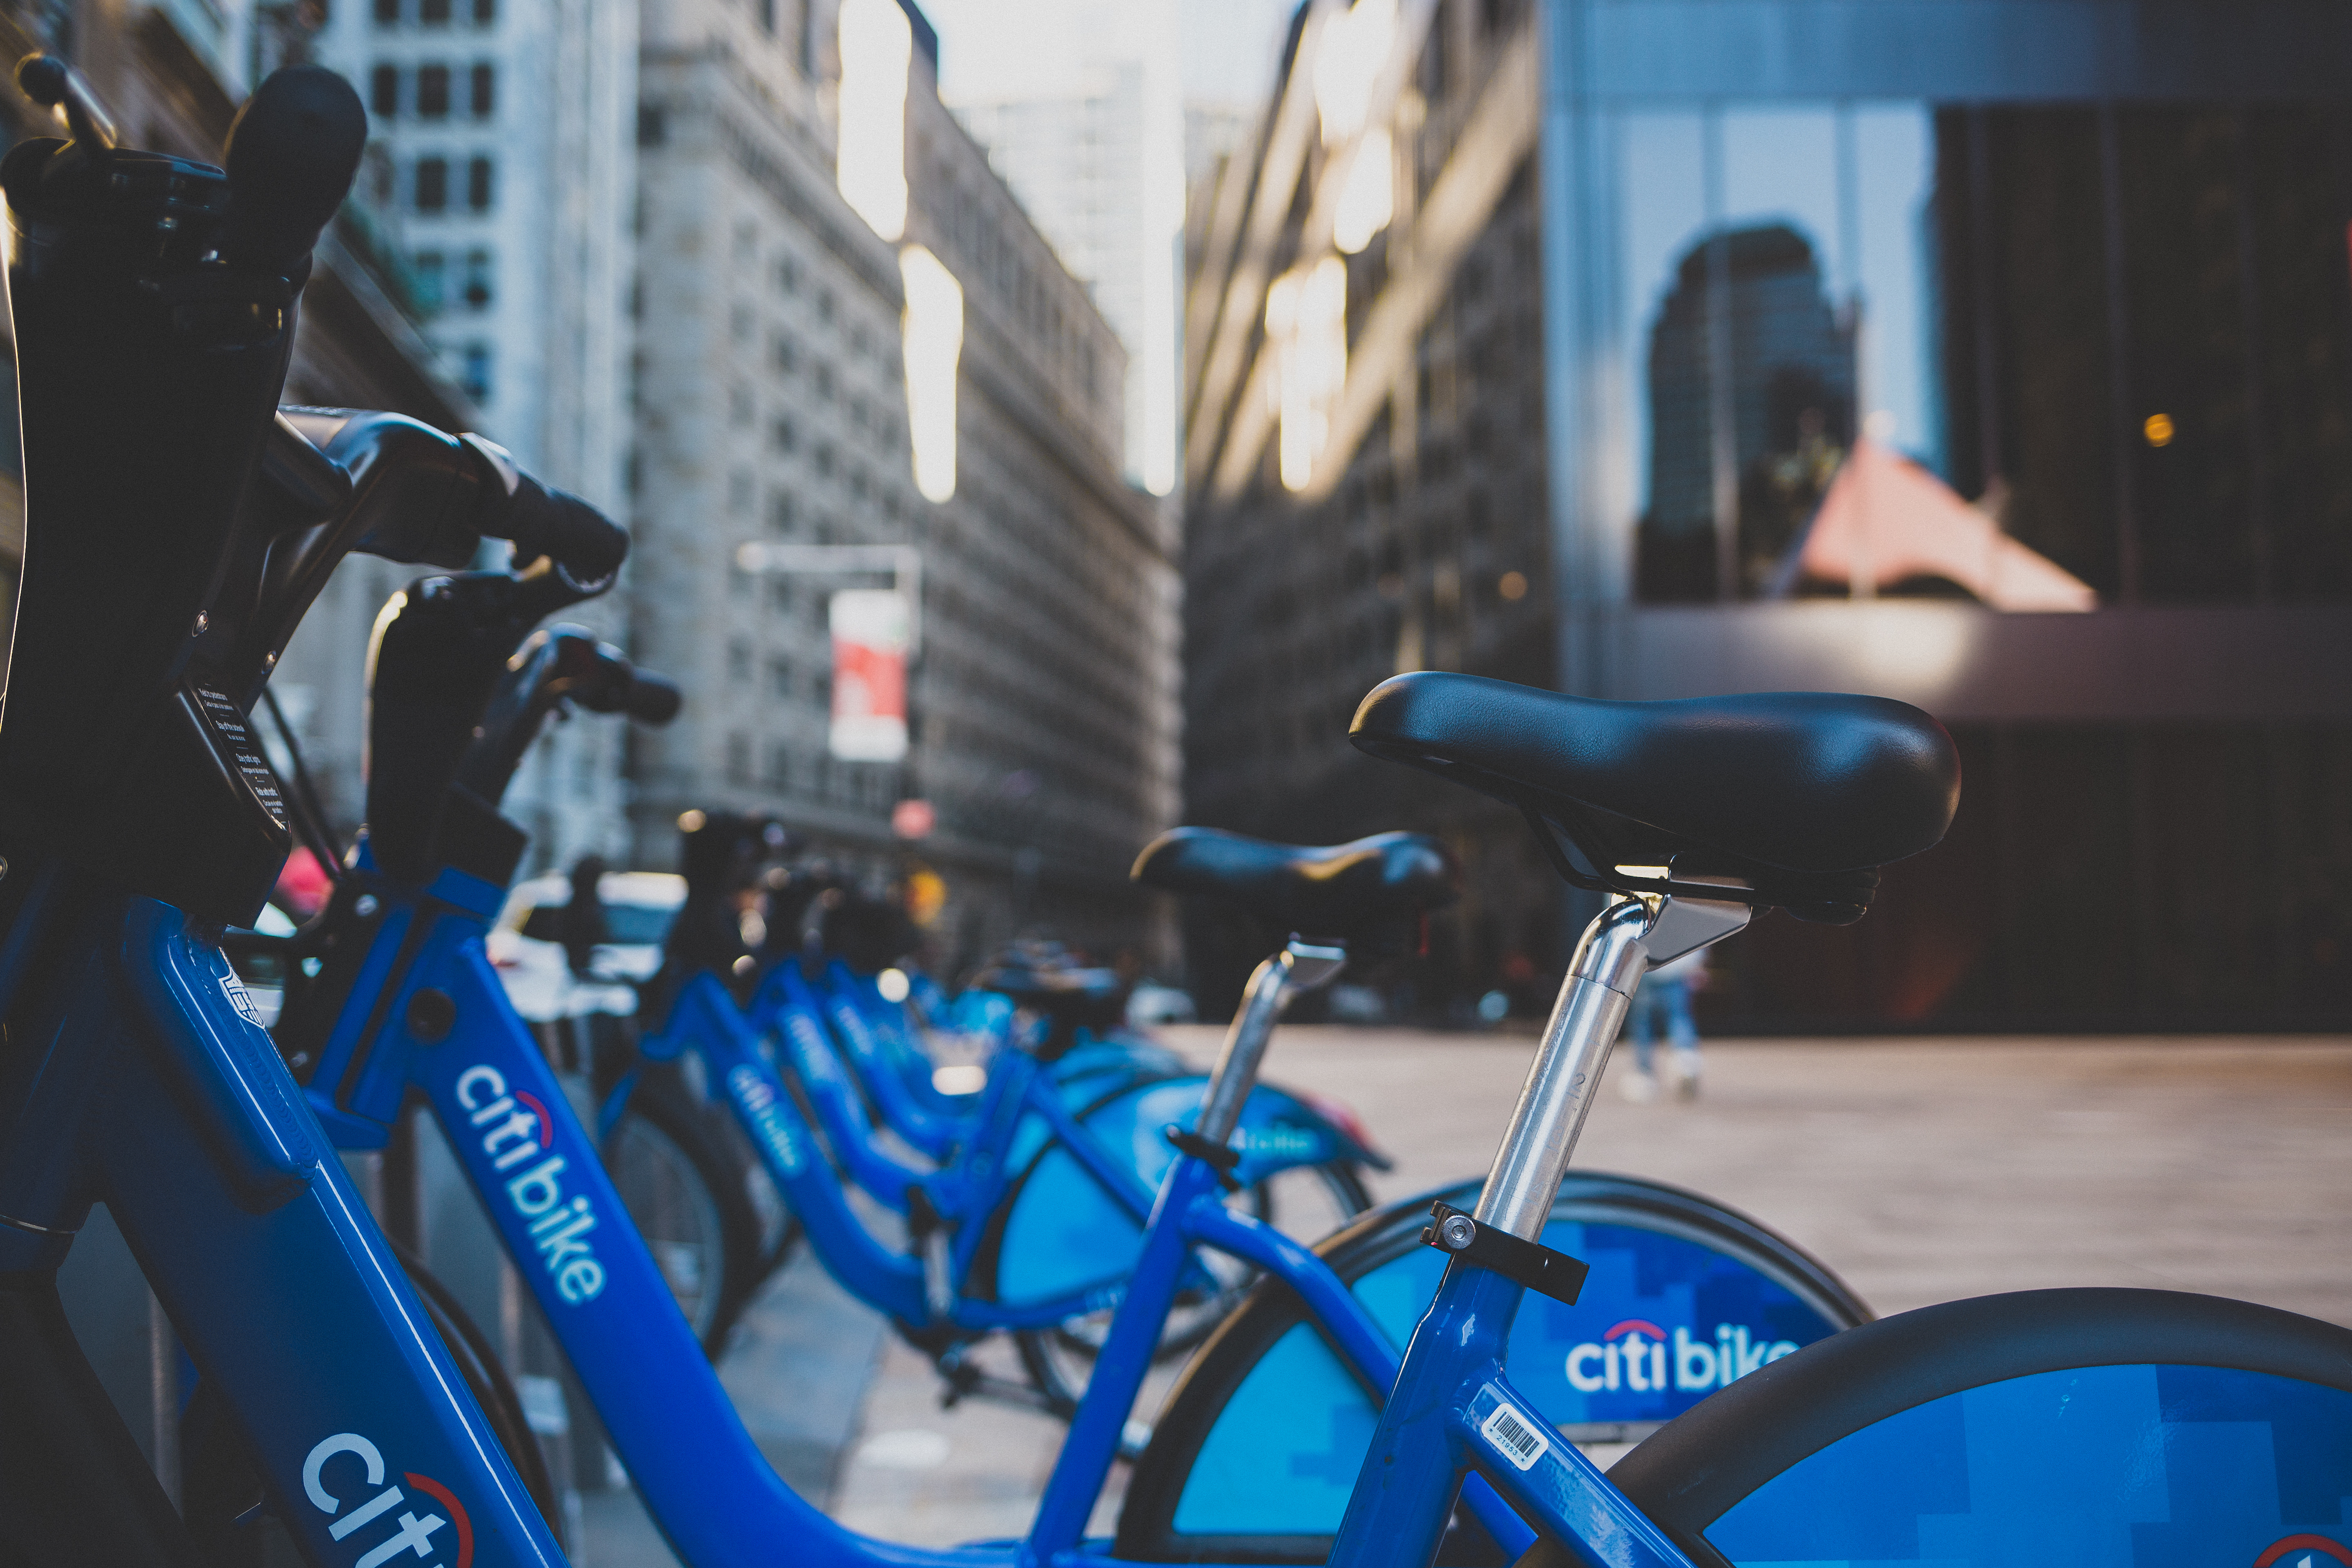
bicycle, vehicle, blue, sports equipment, cycling, sports, saddle, cycle sport, endurance sports, citibike, biek